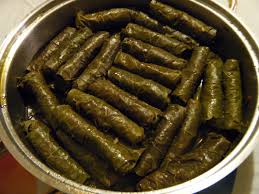
Yemek: yaprak_sarma